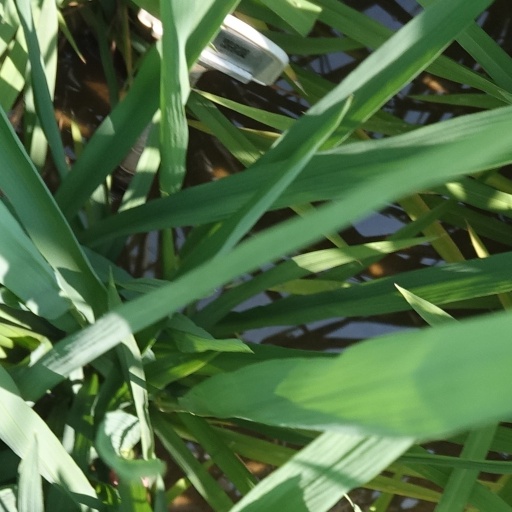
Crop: rice